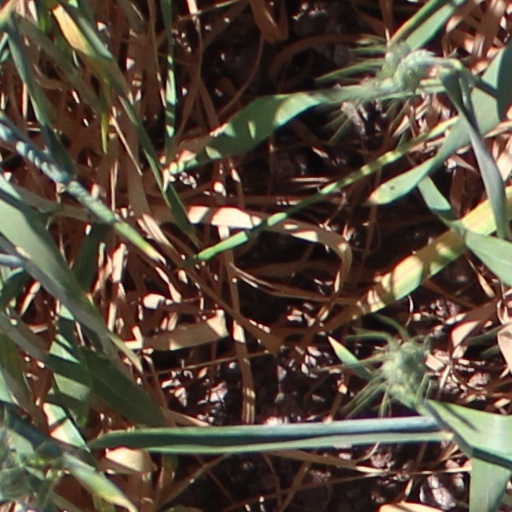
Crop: wheat